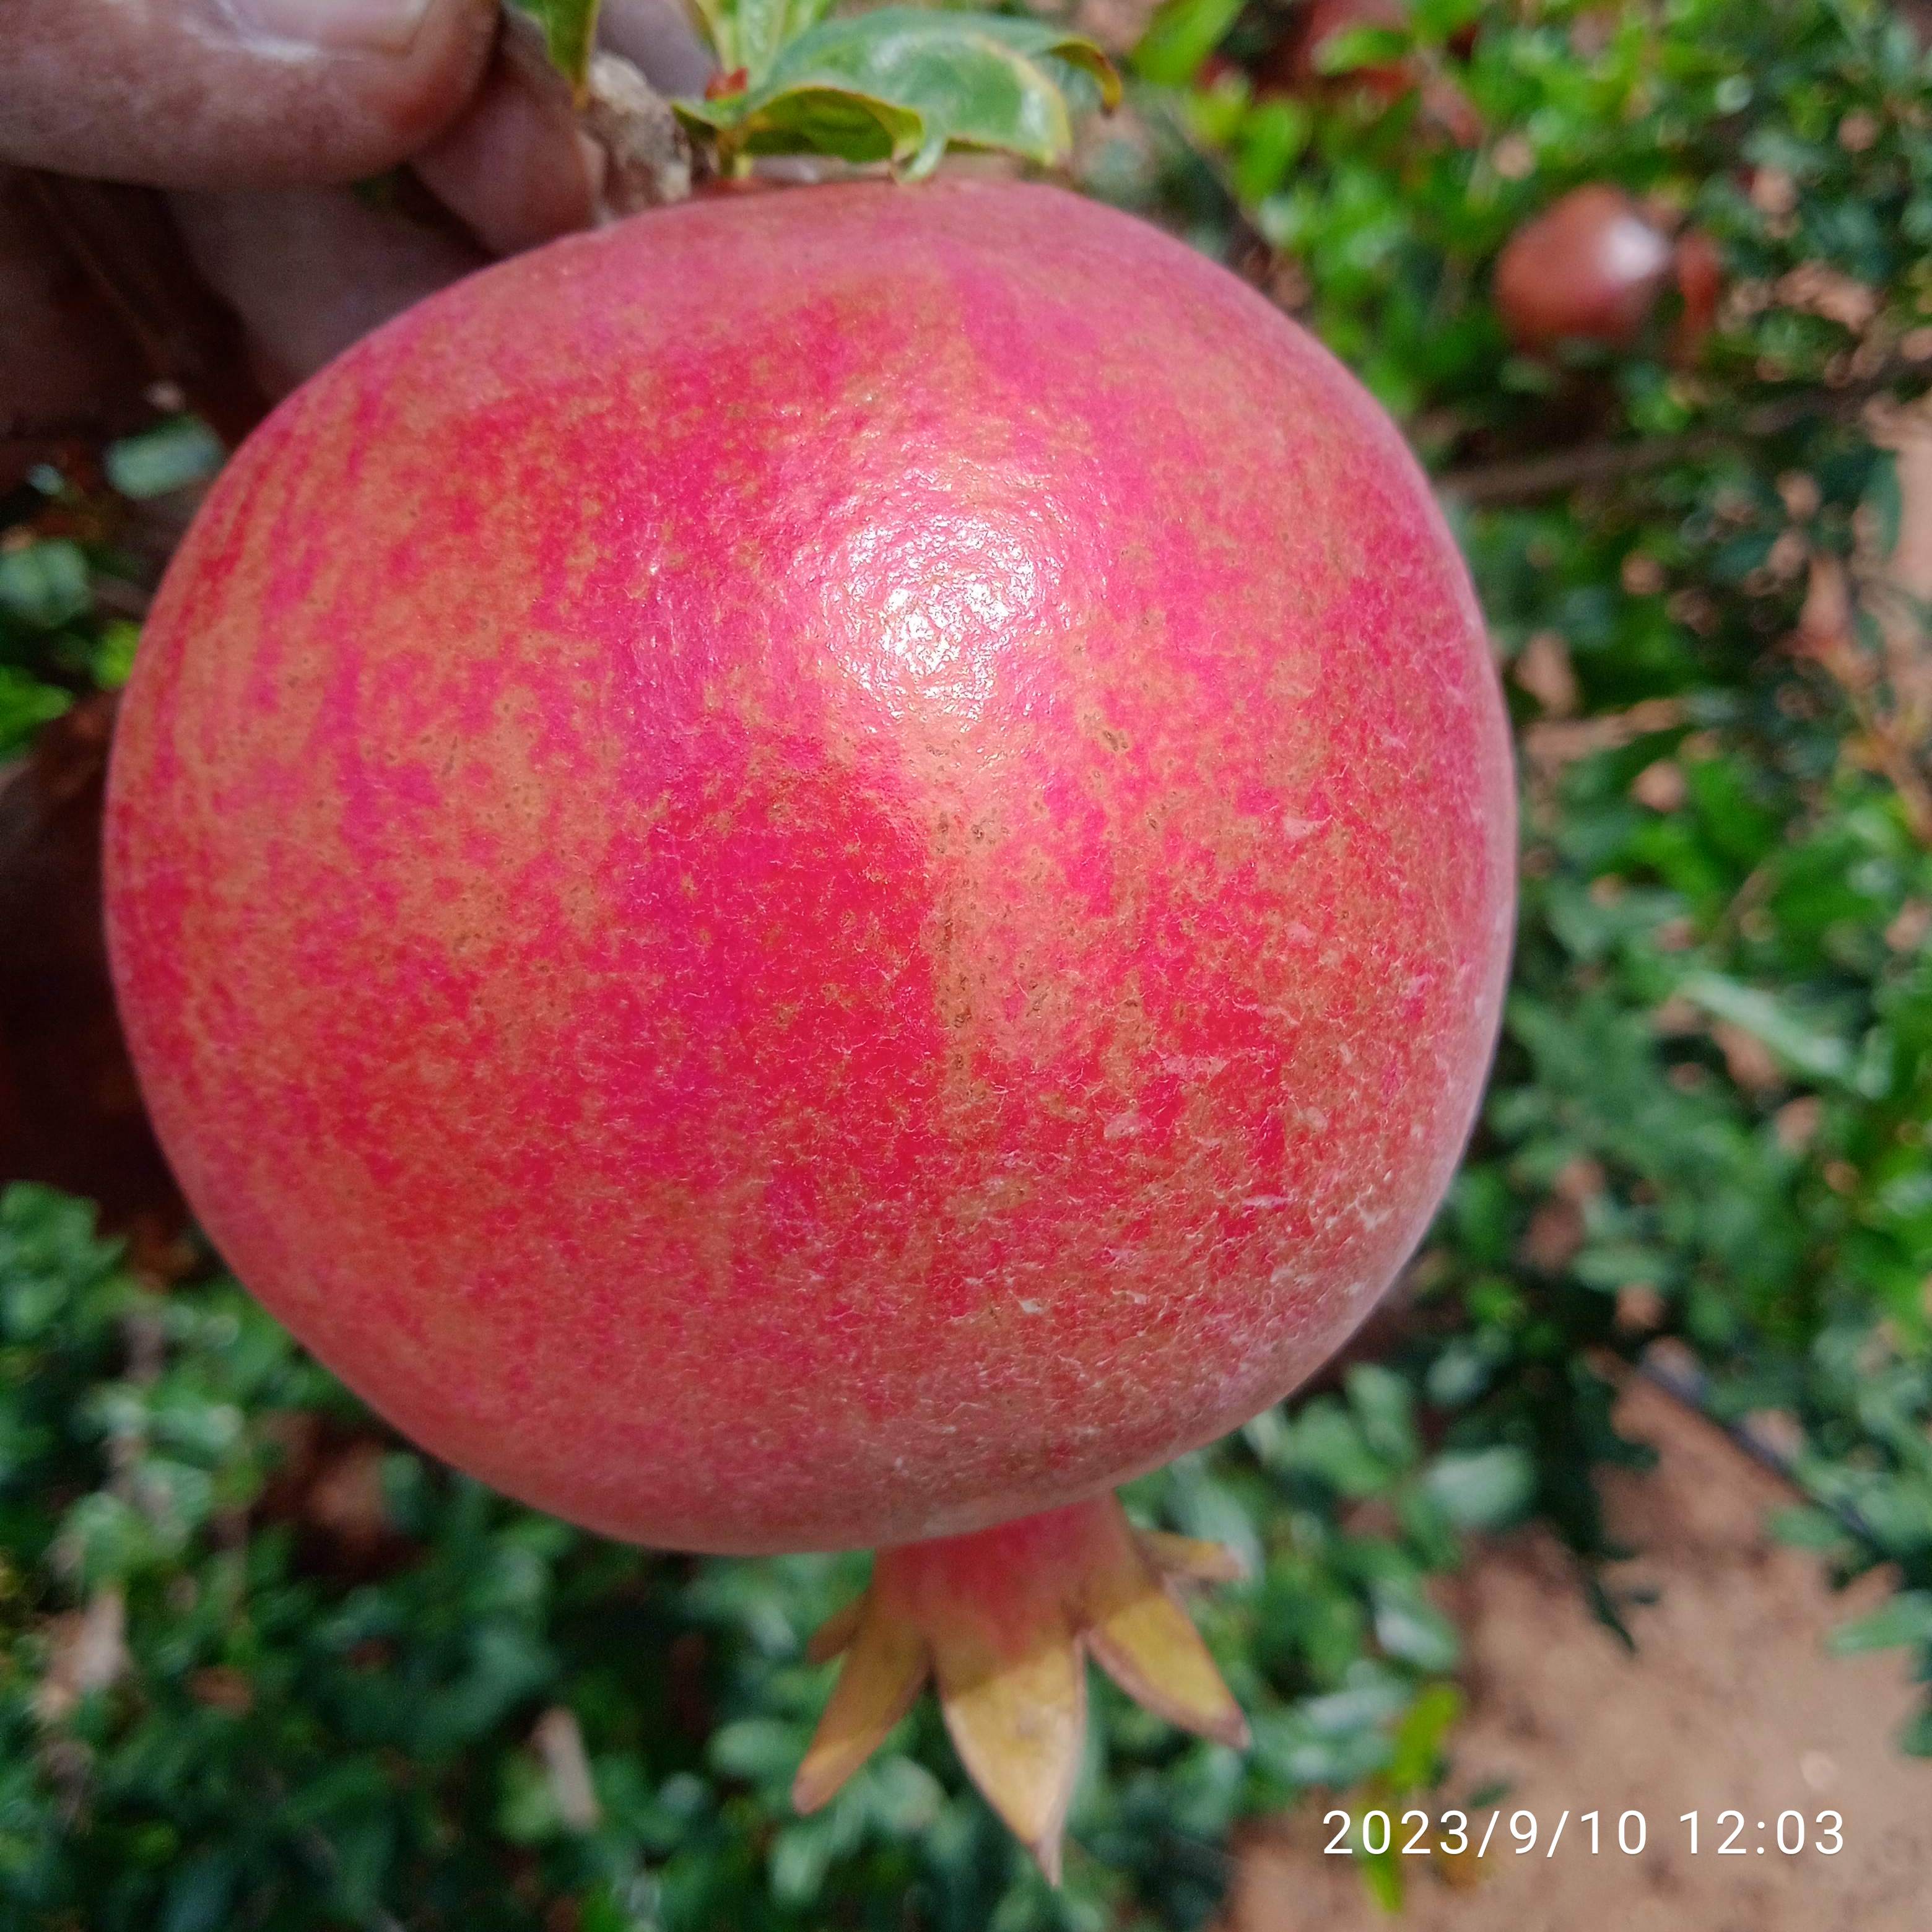
Label: Healthy